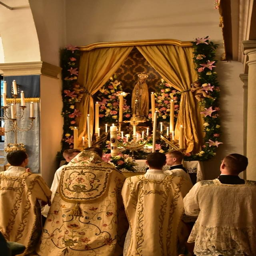
photo - the statue of event adorned with numerous candles and flowers .